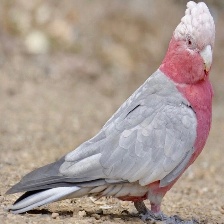
Species: ROSE BREASTED COCKATOO
Scientific name: EOLOPHUS ROSEICAPILLA
ImageNet parent category: sulphur-crested_cockatoo